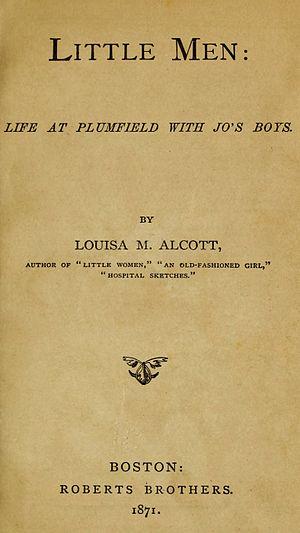
Le Rêve de Jo March, est un roman de la romancière américaine Louisa May Alcott publié à Boston chez Roberts Brothers en 1871.